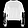
Label: Pullover